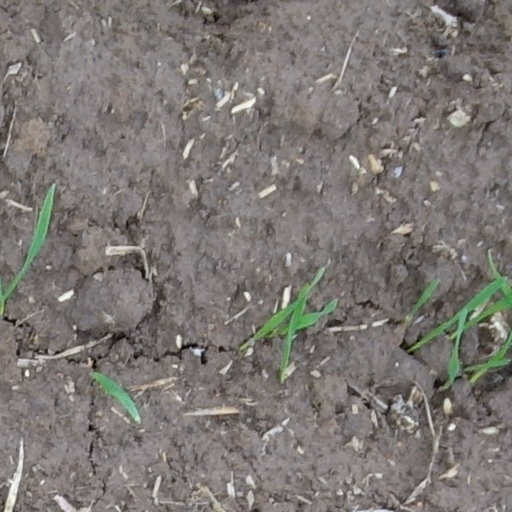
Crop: wheat